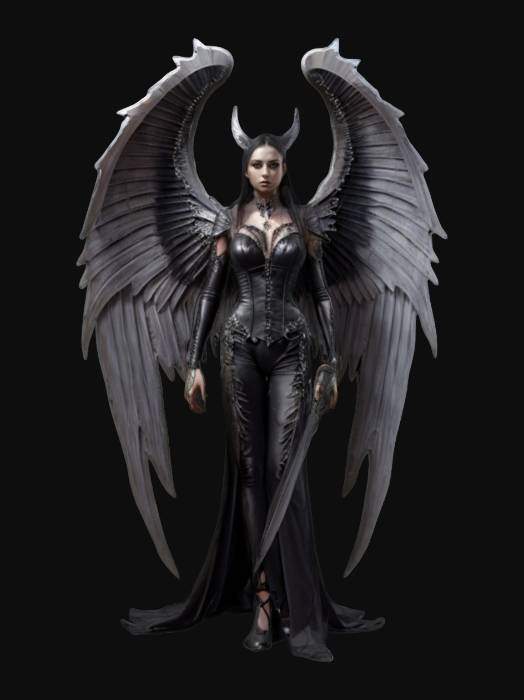
미적 점수 (1~10점): 8